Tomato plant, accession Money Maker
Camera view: bottom (45 deg); turntable rotation: 60 degrees
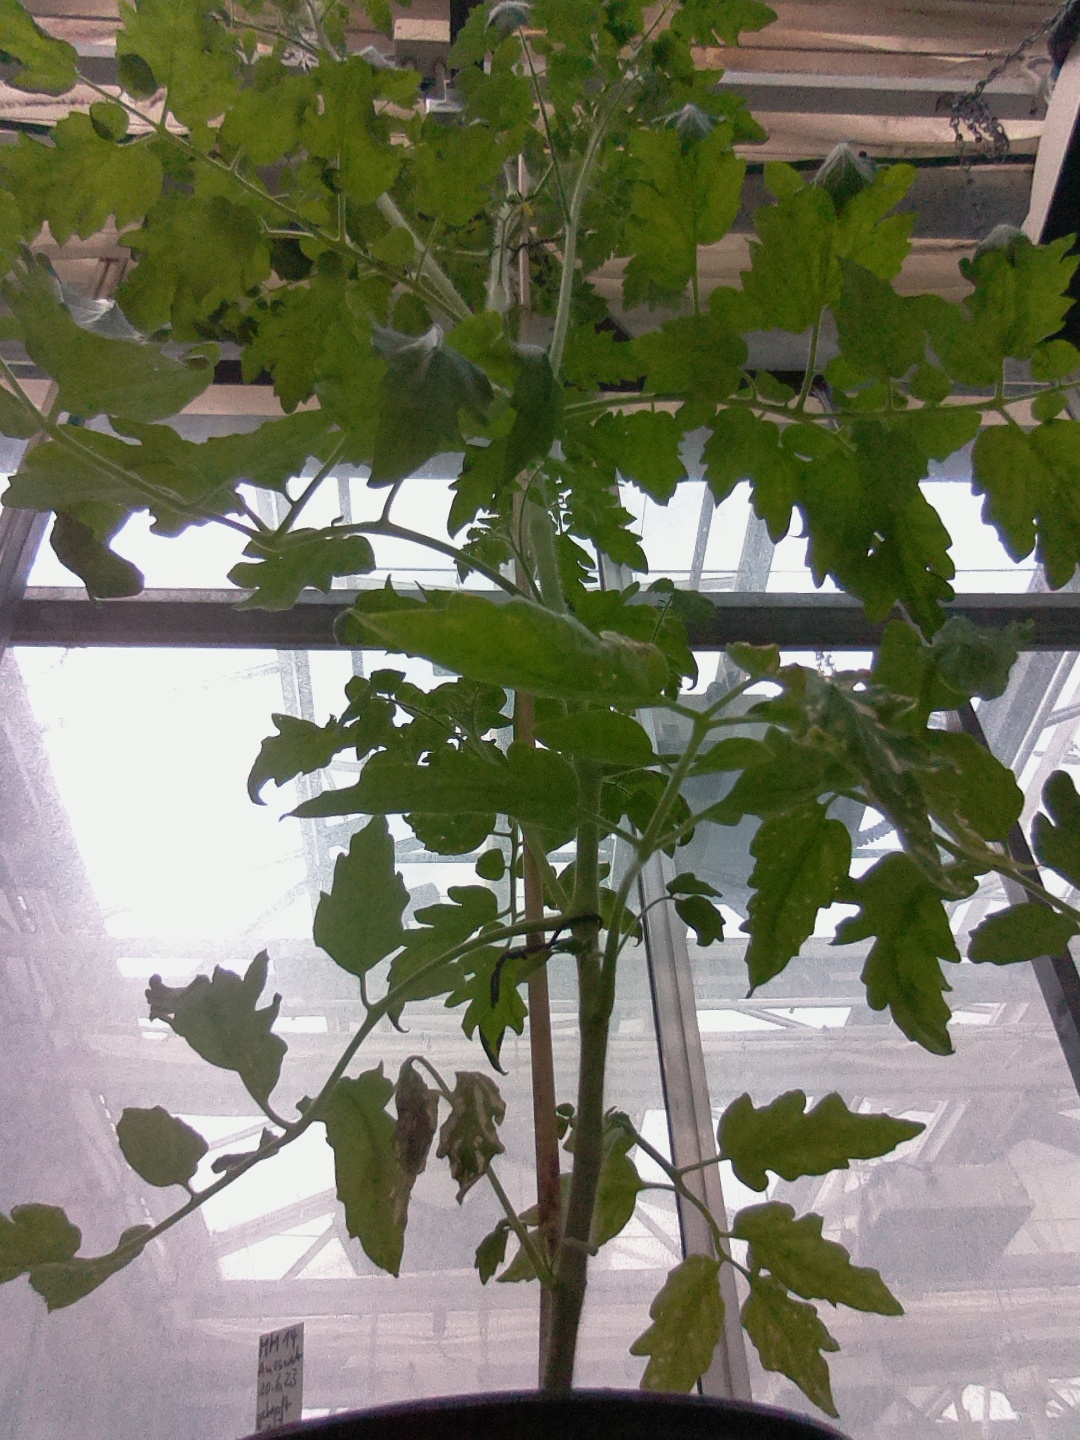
BBCH growth stage 68: Full flowering, 80%-90% of flowers open, more petals falling